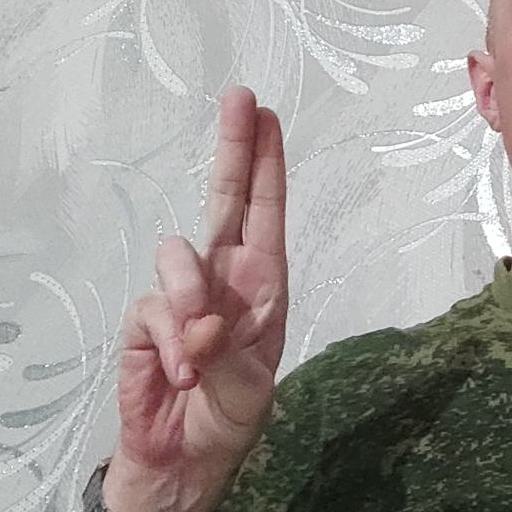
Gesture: two_up